Randalls

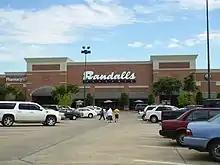
A Flagship Randalls store in Houston in May 2005 (Store #1061)

In April 1997, buyout firm Kohlberg Kravis Roberts & Co. invested $225 million in exchange for a majority interest in the supermarket chain. Randalls then accelerated its growth in various markets and at the same time sold or closed a number of stores that choked advancement. Within a year, the company opened one store in Houston and three stores in Dallas (including two replacement stores), while closing four stores in Houston, two stores in Dallas (which were replaced) and four stores in Austin.